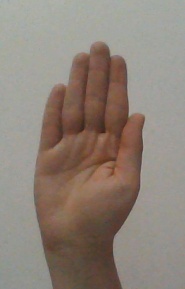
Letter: seen